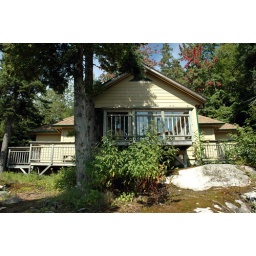
house in the forest